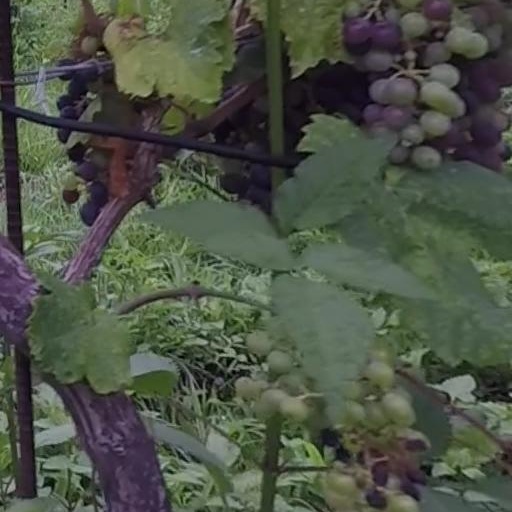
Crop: grape